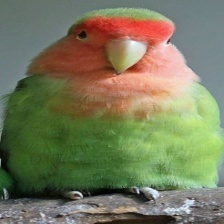
Species: ROSY FACED LOVEBIRD
Scientific name: AGAPORNIS ROSEICOLLIS